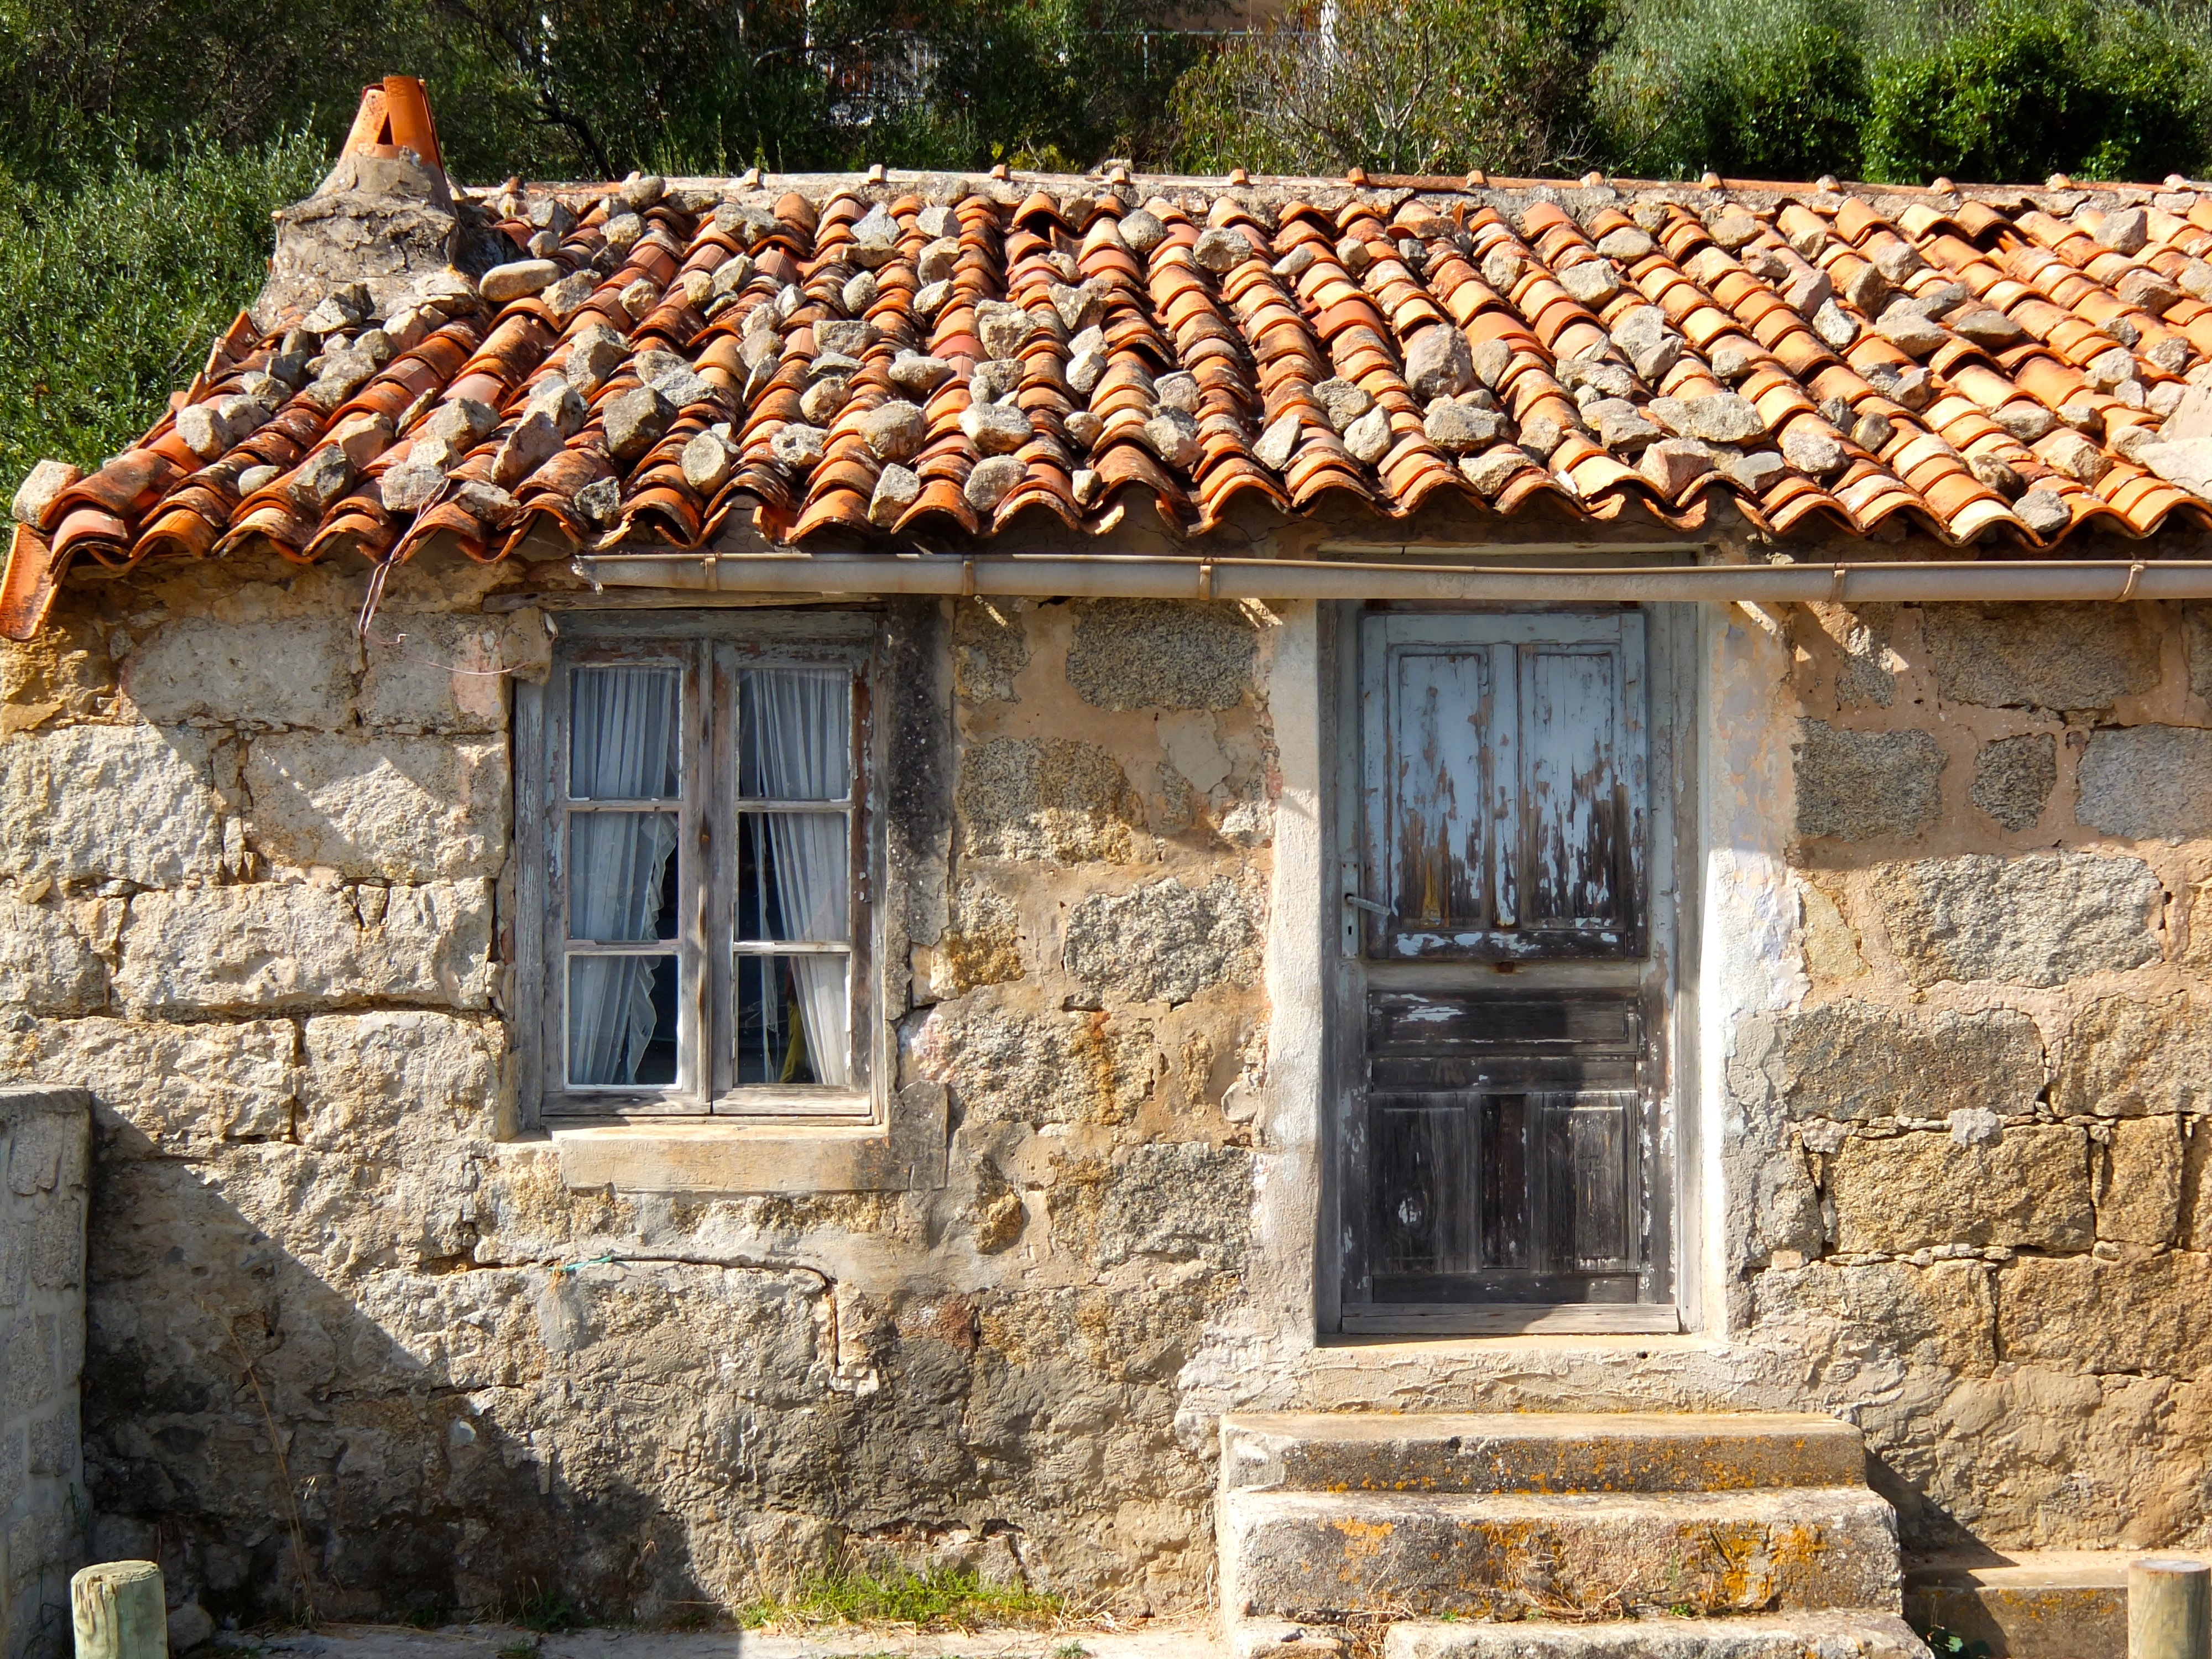
wood, house, window, roof, building, home, wall, village, mediterranean, cottage, facade, property, brick, shutters, farmhouse, corsica, estate, holiday house